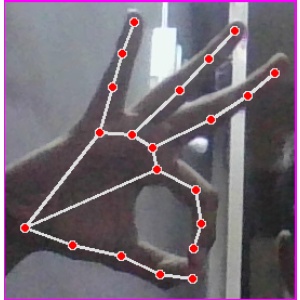
अक्षर: ण